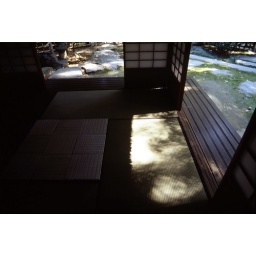
The color of the cloud in the mirror